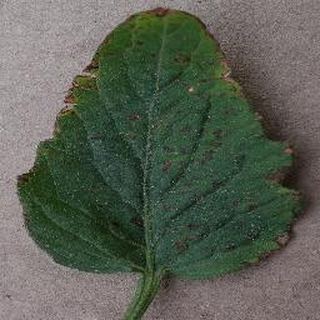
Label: tomato_bacterial_spot